Friedhelm Hardy

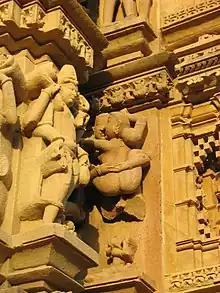

After long studies in India, Fred Hardy came up with a theory as to the meaning of erotic sculptures, such as for example visible on the temples of Khajuraho. The erotic sculptures are visible on may temple of the South India, the main area of expertise of Hardy. This theory was first expressed to him by people in a temple's environs. Fred Hardy theorised that the erotic sculptures on the outer walls of Hindu temples are intended to keep away demons from the pure sanctuary of the shrines.